Moollawoolka, New South Wales

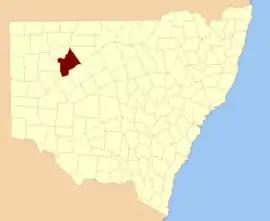
Killara County, NSW.

Moollawoolka is a rural locality and a civil parish of Killara County, in New South Wales